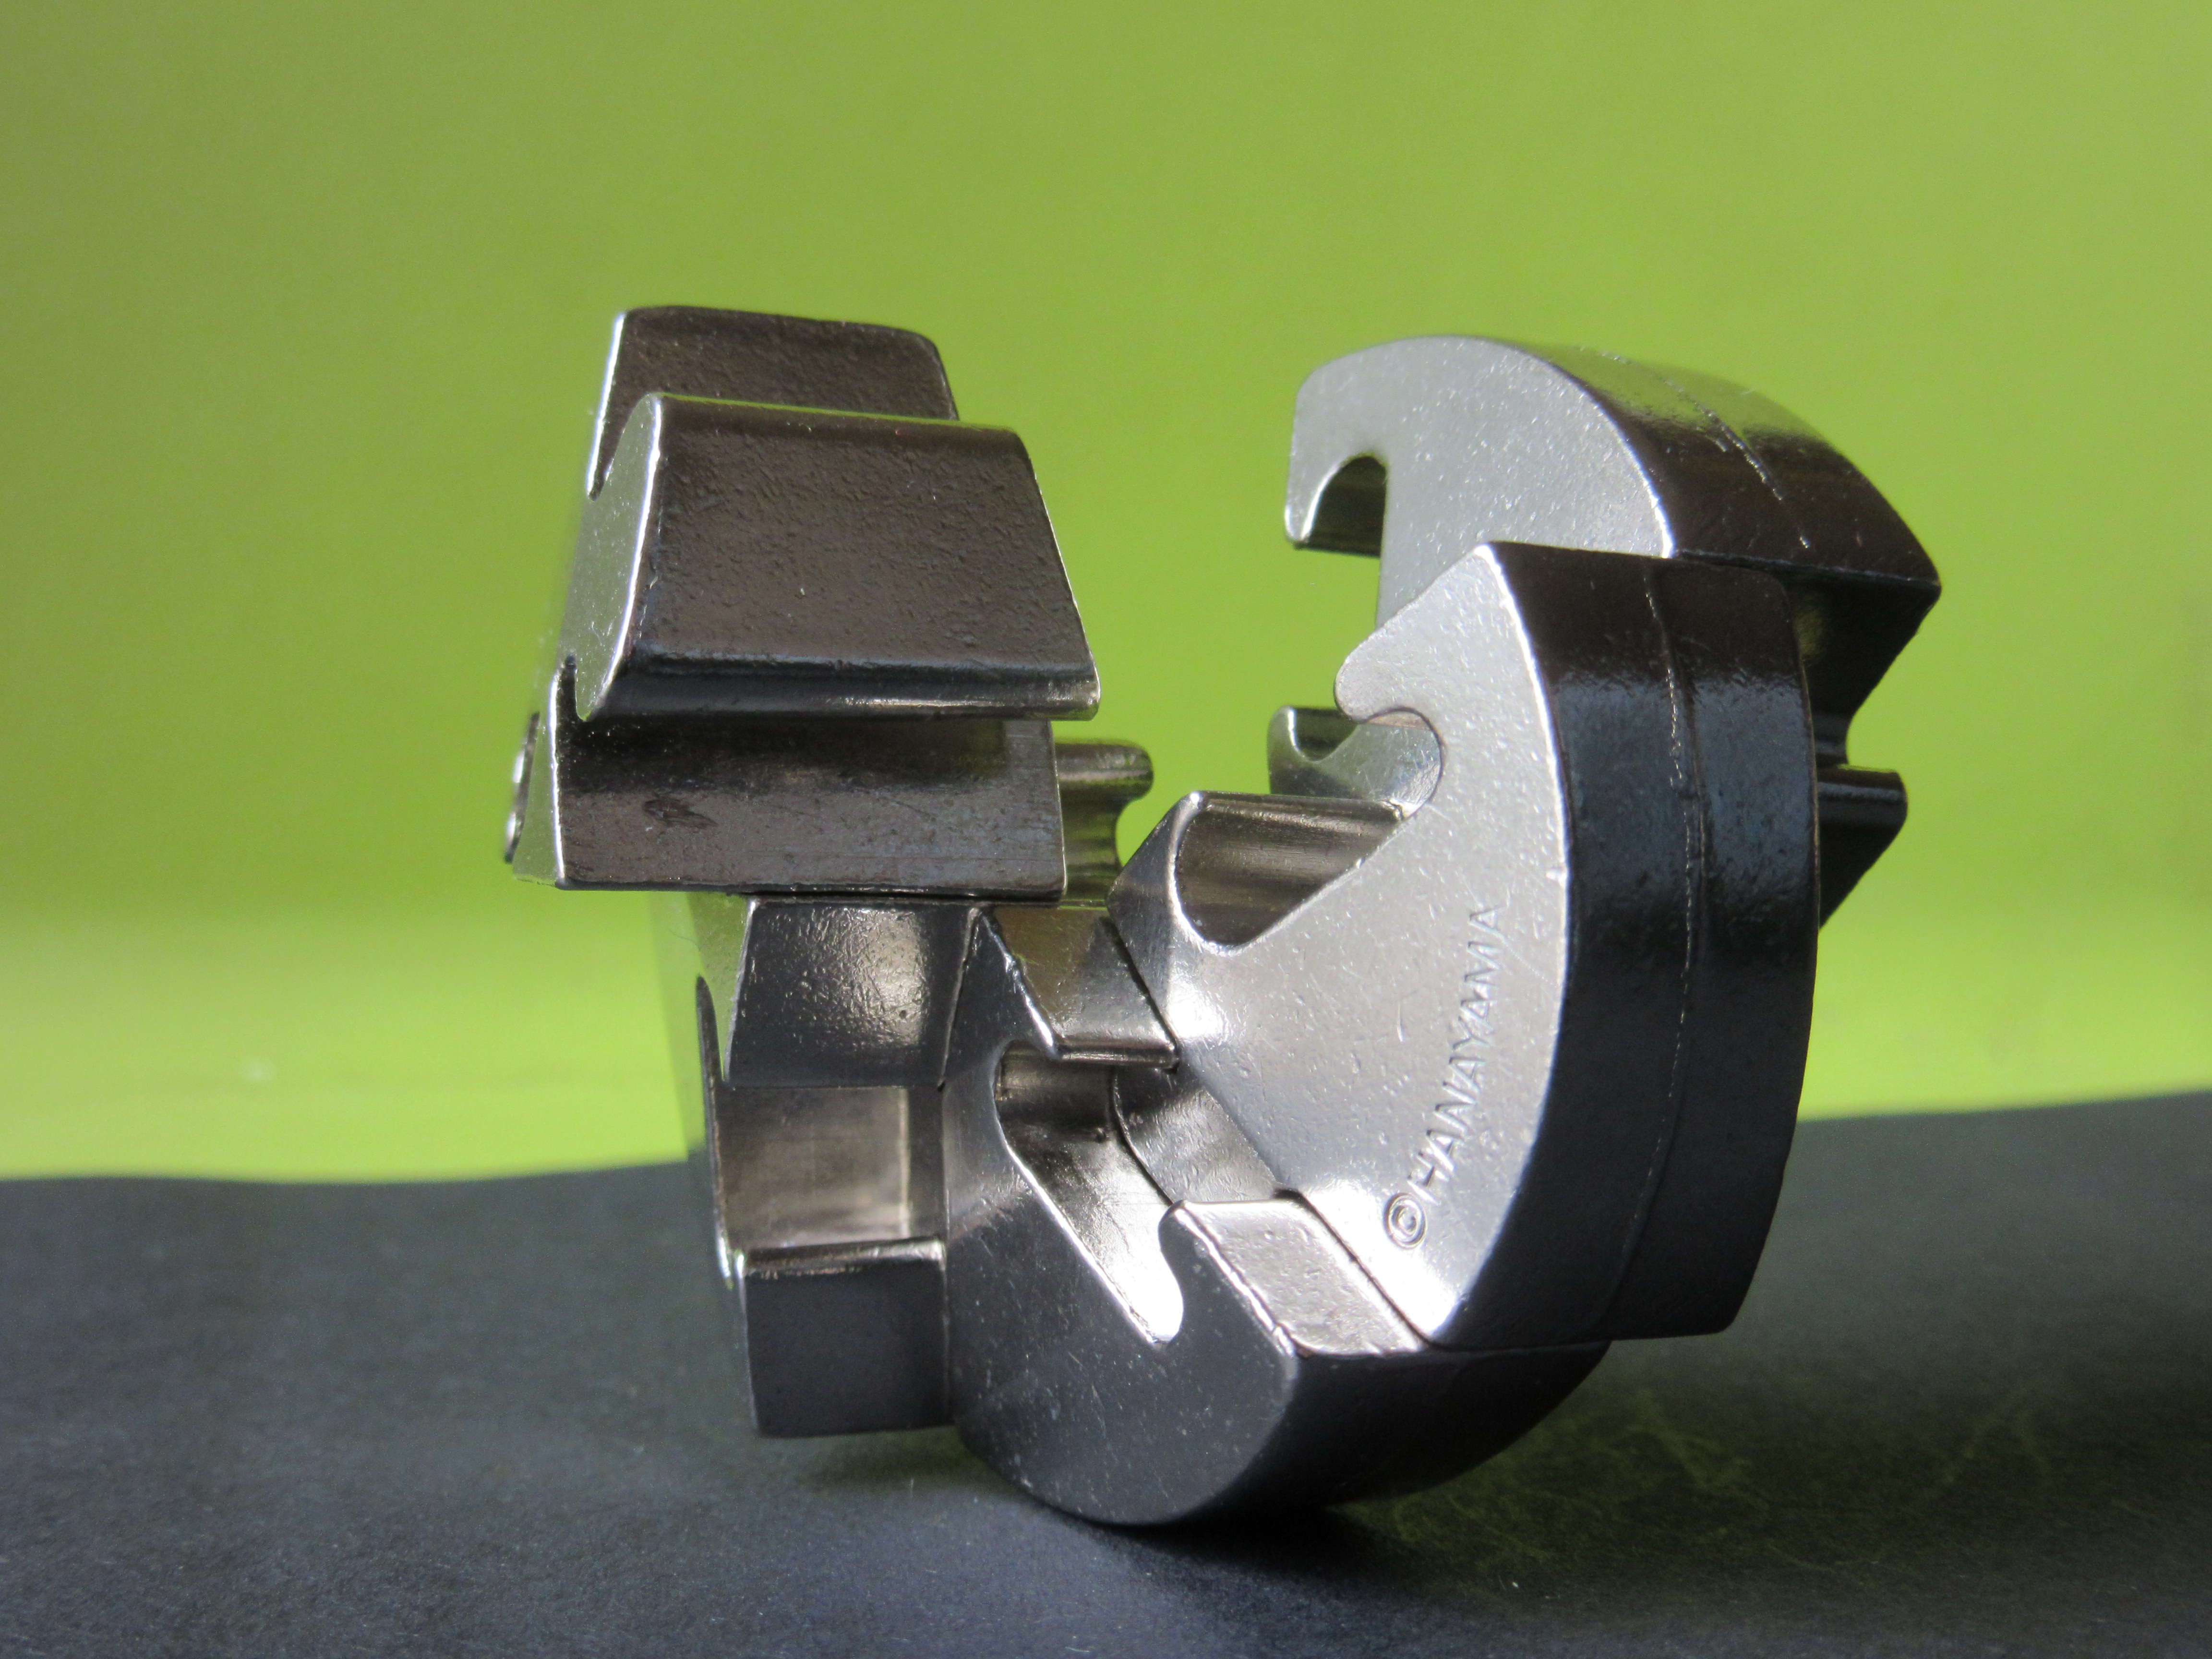
wheel, play, tool, metal, machine, toys, teeth, puzzle, patience, shiny, puzzles, pieces of the puzzle, trigger, metal puzzle